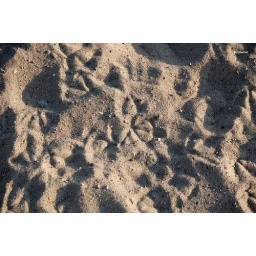
bird tracks in the sand